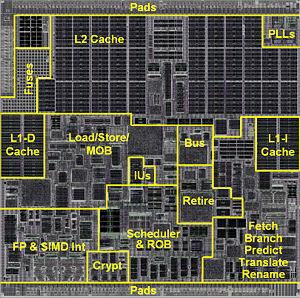
Une architecture externe de processeur ou architecture de jeu d'instructions, ou tout simplement architecture, est la spécification fonctionnelle d'un processeur, du point de vue du programmeur en langage machine. L'architecture comprend notamment la donnée d'un jeu d'instructions, d'un ensemble de registres visibles par le programmeur, d'une organisation de la mémoire et des entrées sorties, des modalités d'un éventuel support multiprocesseur, etc.
Le VIA Nano est un processeur 64 bits compatible x86 destiné au segment mobile de l'embarqué. Le processeur est en vente exclusivement pour les OEM. Le Nano a été annoncé fin mai 2008, soit peu après celle de l'Intel Atom son principal concurrent, après cinq années de développement par sa division CPU Centaur Technology. Elle est accompagnée peu après par la sortie de la révision 2.0 du format mini-ITX incluant le support du processeur et d'un bus PCIe 16x. Il se base sur une nouvelle architecture 64 bits conçue ex-nihilo et dévoilée le 24 janvier 2008. Le processeur prend en charge un certain nombre d'extensions x86 spécifiques à VIA visant à améliorer l'efficacité des appareils de faible puissance. Il est associé à différents chipsets VIA VX800, VX900 ou VN1000. Fer de lance du fondeur VIA, le Nano souffre cependant d'une faible commercialisation dans le domaine grand public.